Imperial Palace East Garden

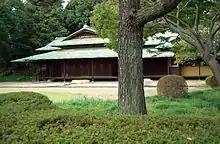
Suwa no Chashitsu (諏訪の茶室), a tea house

The garden was built on the grounds of Edo Castle. The Ōte-mon Gate functioned as the main gate of Edo Castle. It was used by the feudal lords who came to stay in the castle under the alternating attendance system of the Tokugawa shogunate, and as such it was a very important gate. All the gardens areas were used as defence. They are translated as "inner circle of defense" (honmaru), "second circle of defense" (ninomaru), and "third circle of defense" (sannomaru). Suwa-no-cha-ya was built by Emperor Meiji in 1912 and is a tea house. Emperor Meiji lived in the Nishinomaru palace near the gardens from 1869 to 1873.